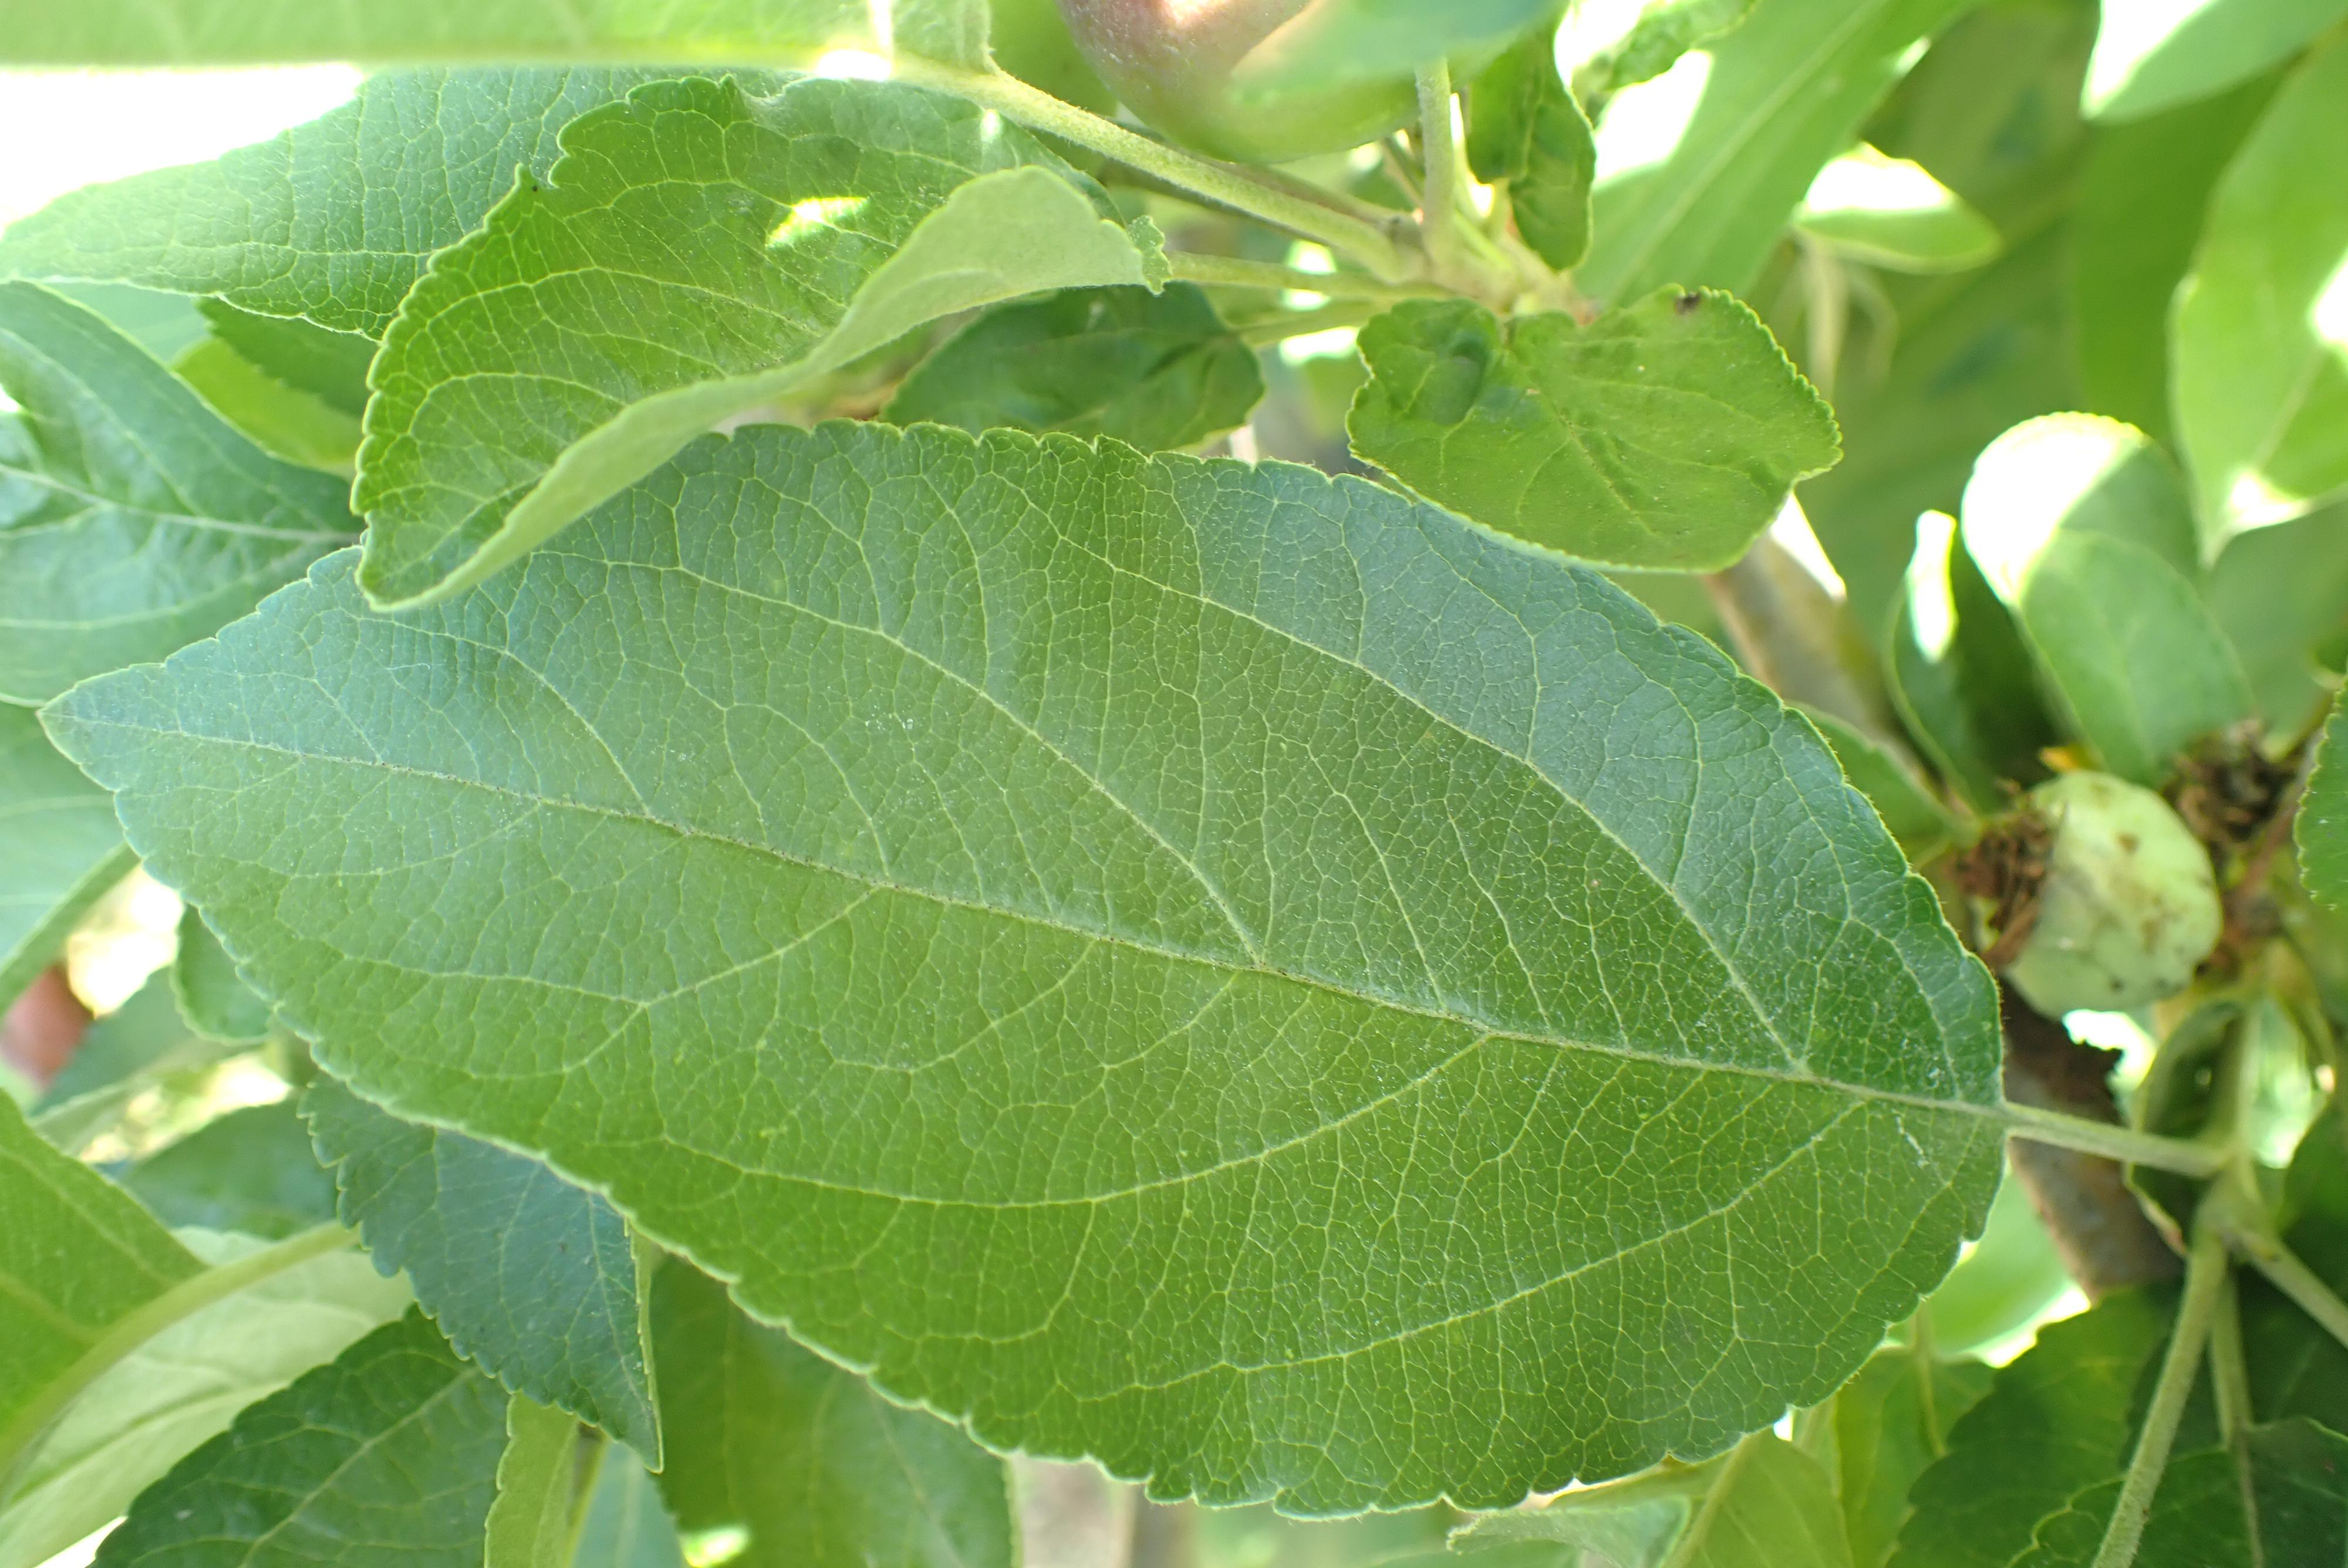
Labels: healthy